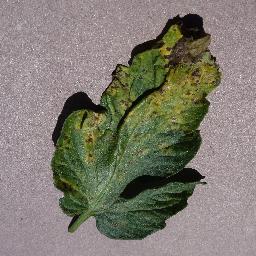
Label: Tomato___Septoria_leaf_spot